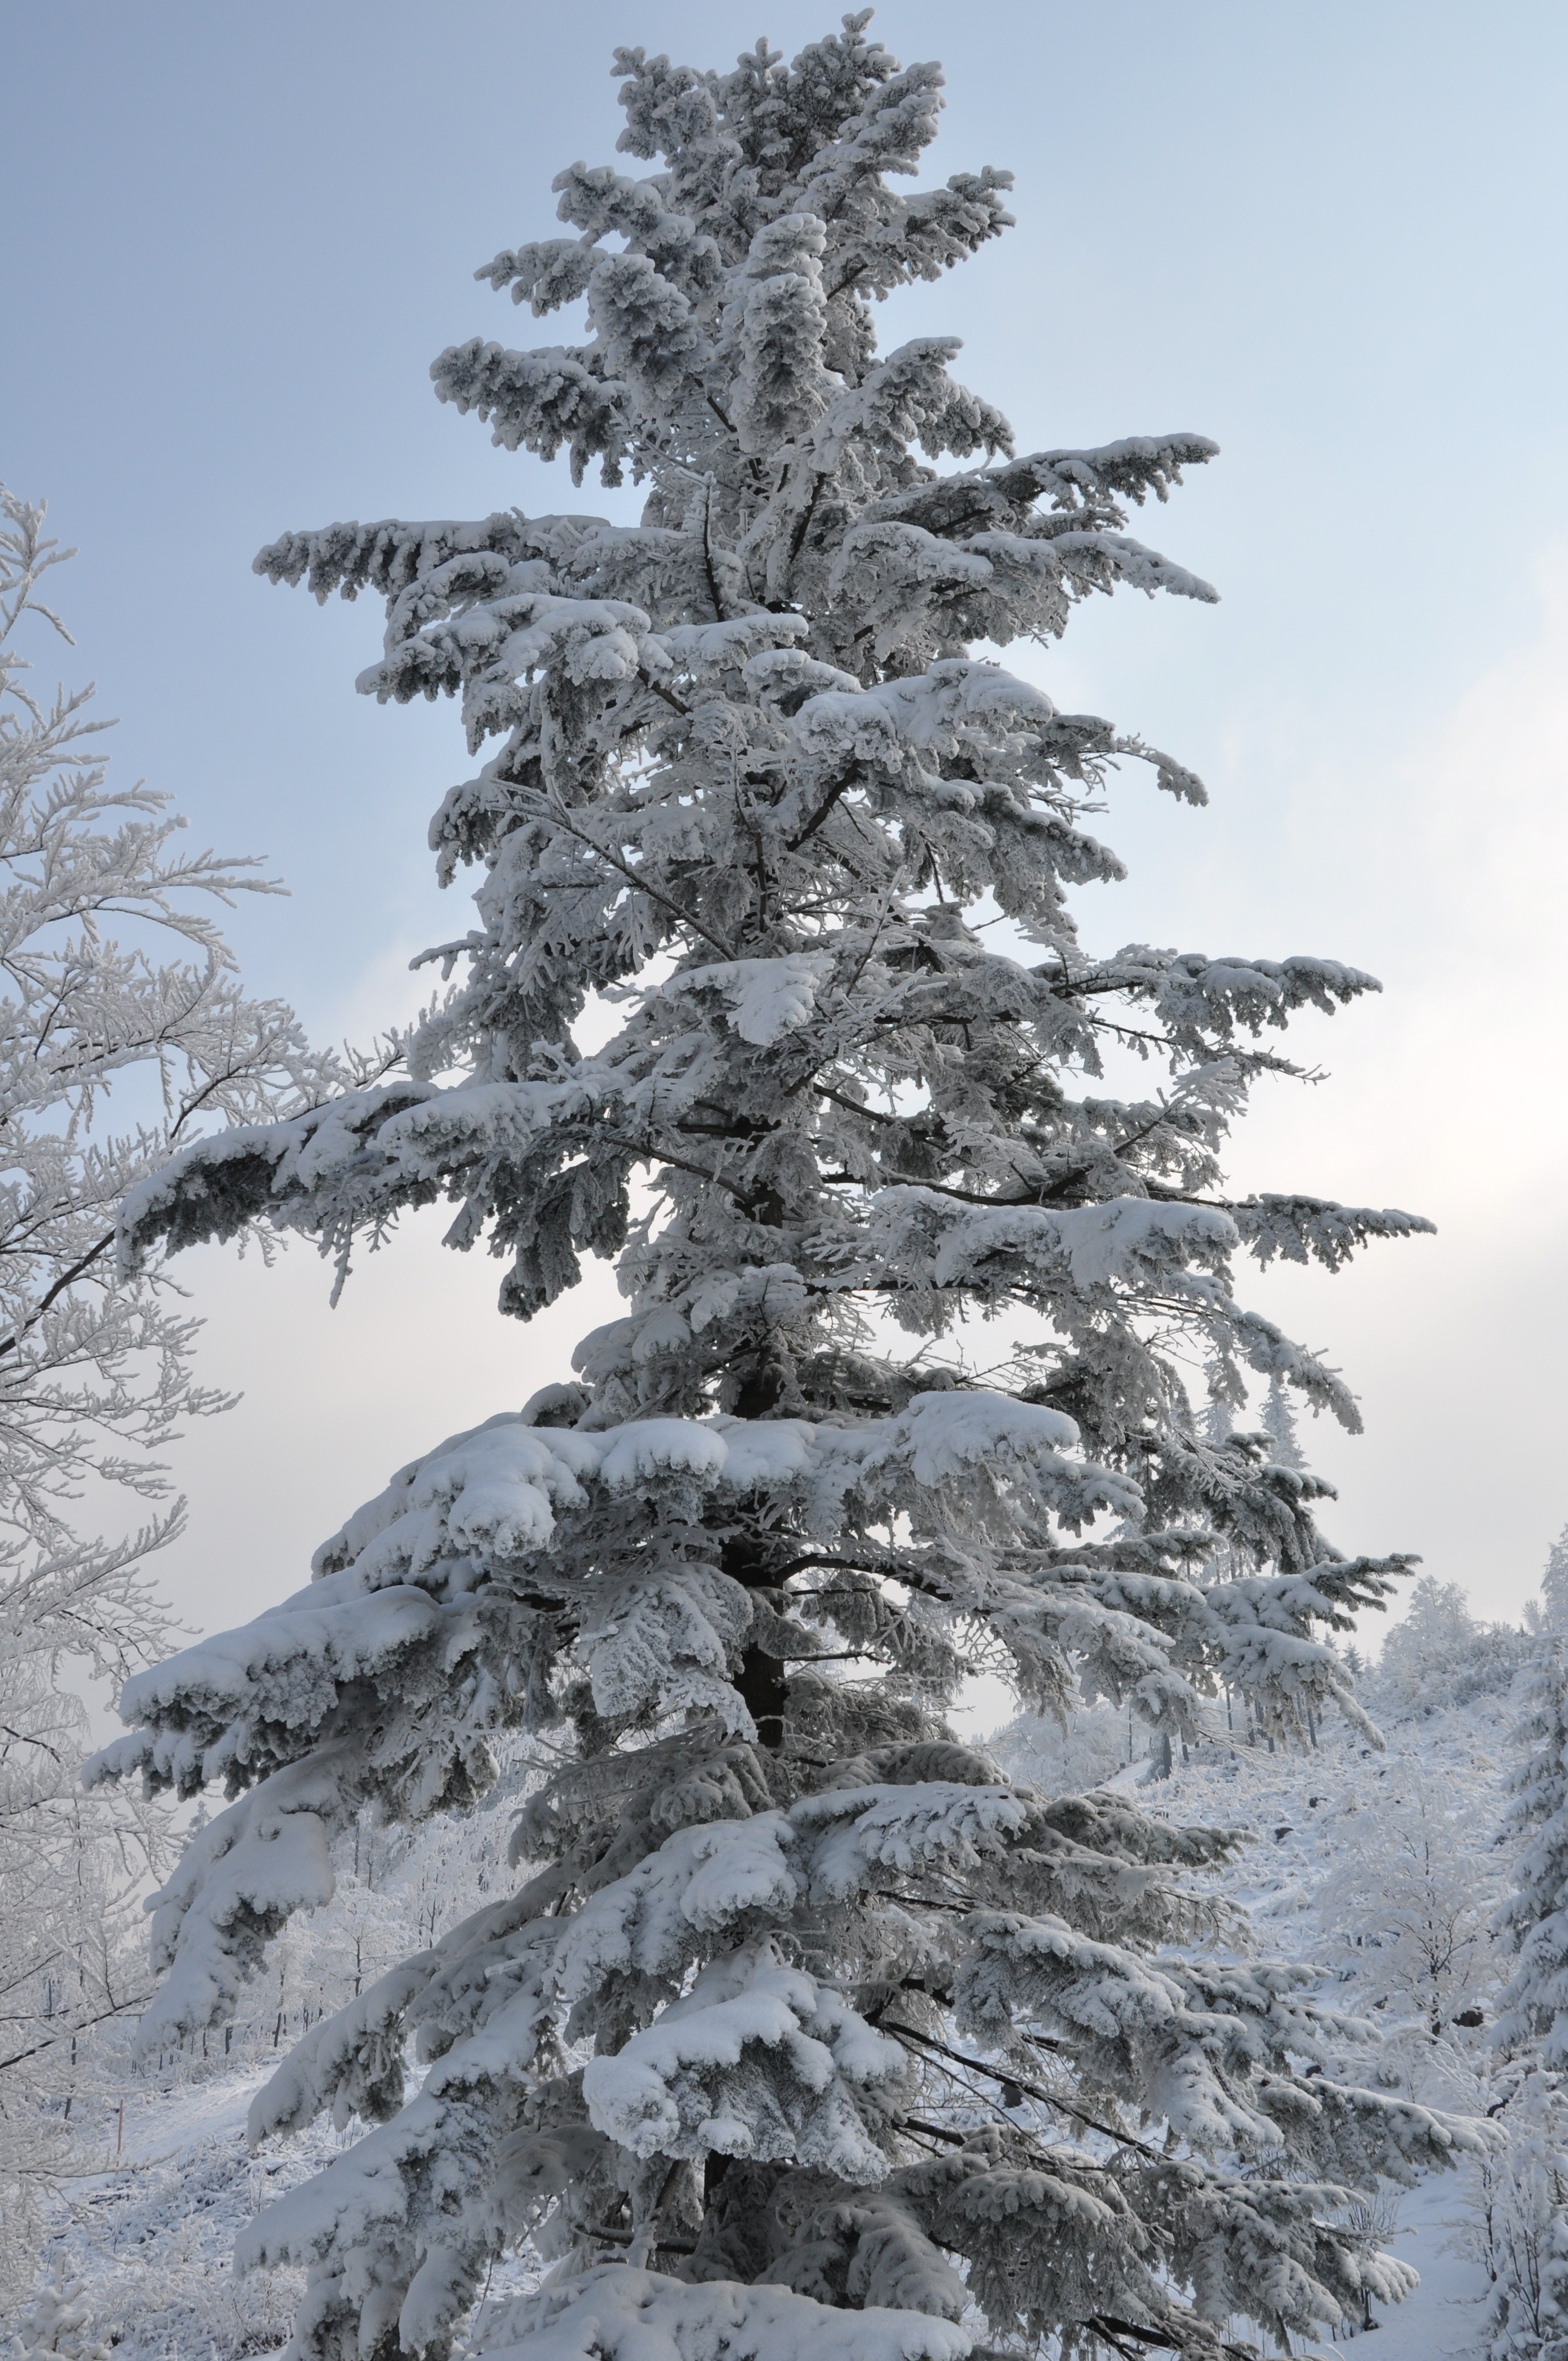
tree, branch, snow, winter, plant, frost, weather, fir, season, conifer, spruce, mountains, larch, freezing, pine family, woody plant, land plant